Chemical industry in Italy

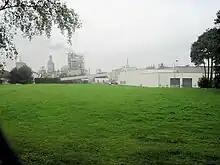
Chemical industry at Chirk

The chemical industry in Italy is a sector of businesses involved in the production and distribution of chemicals, both for industrial and consumer use. This industry has been integral to Italy's economic development and modernization.